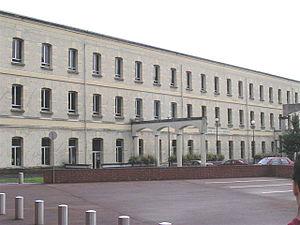
Maubeuge est une commune française située dans le département du Nord, en région Hauts-de-France. Ses habitants sont appelés les Maubeugeois.